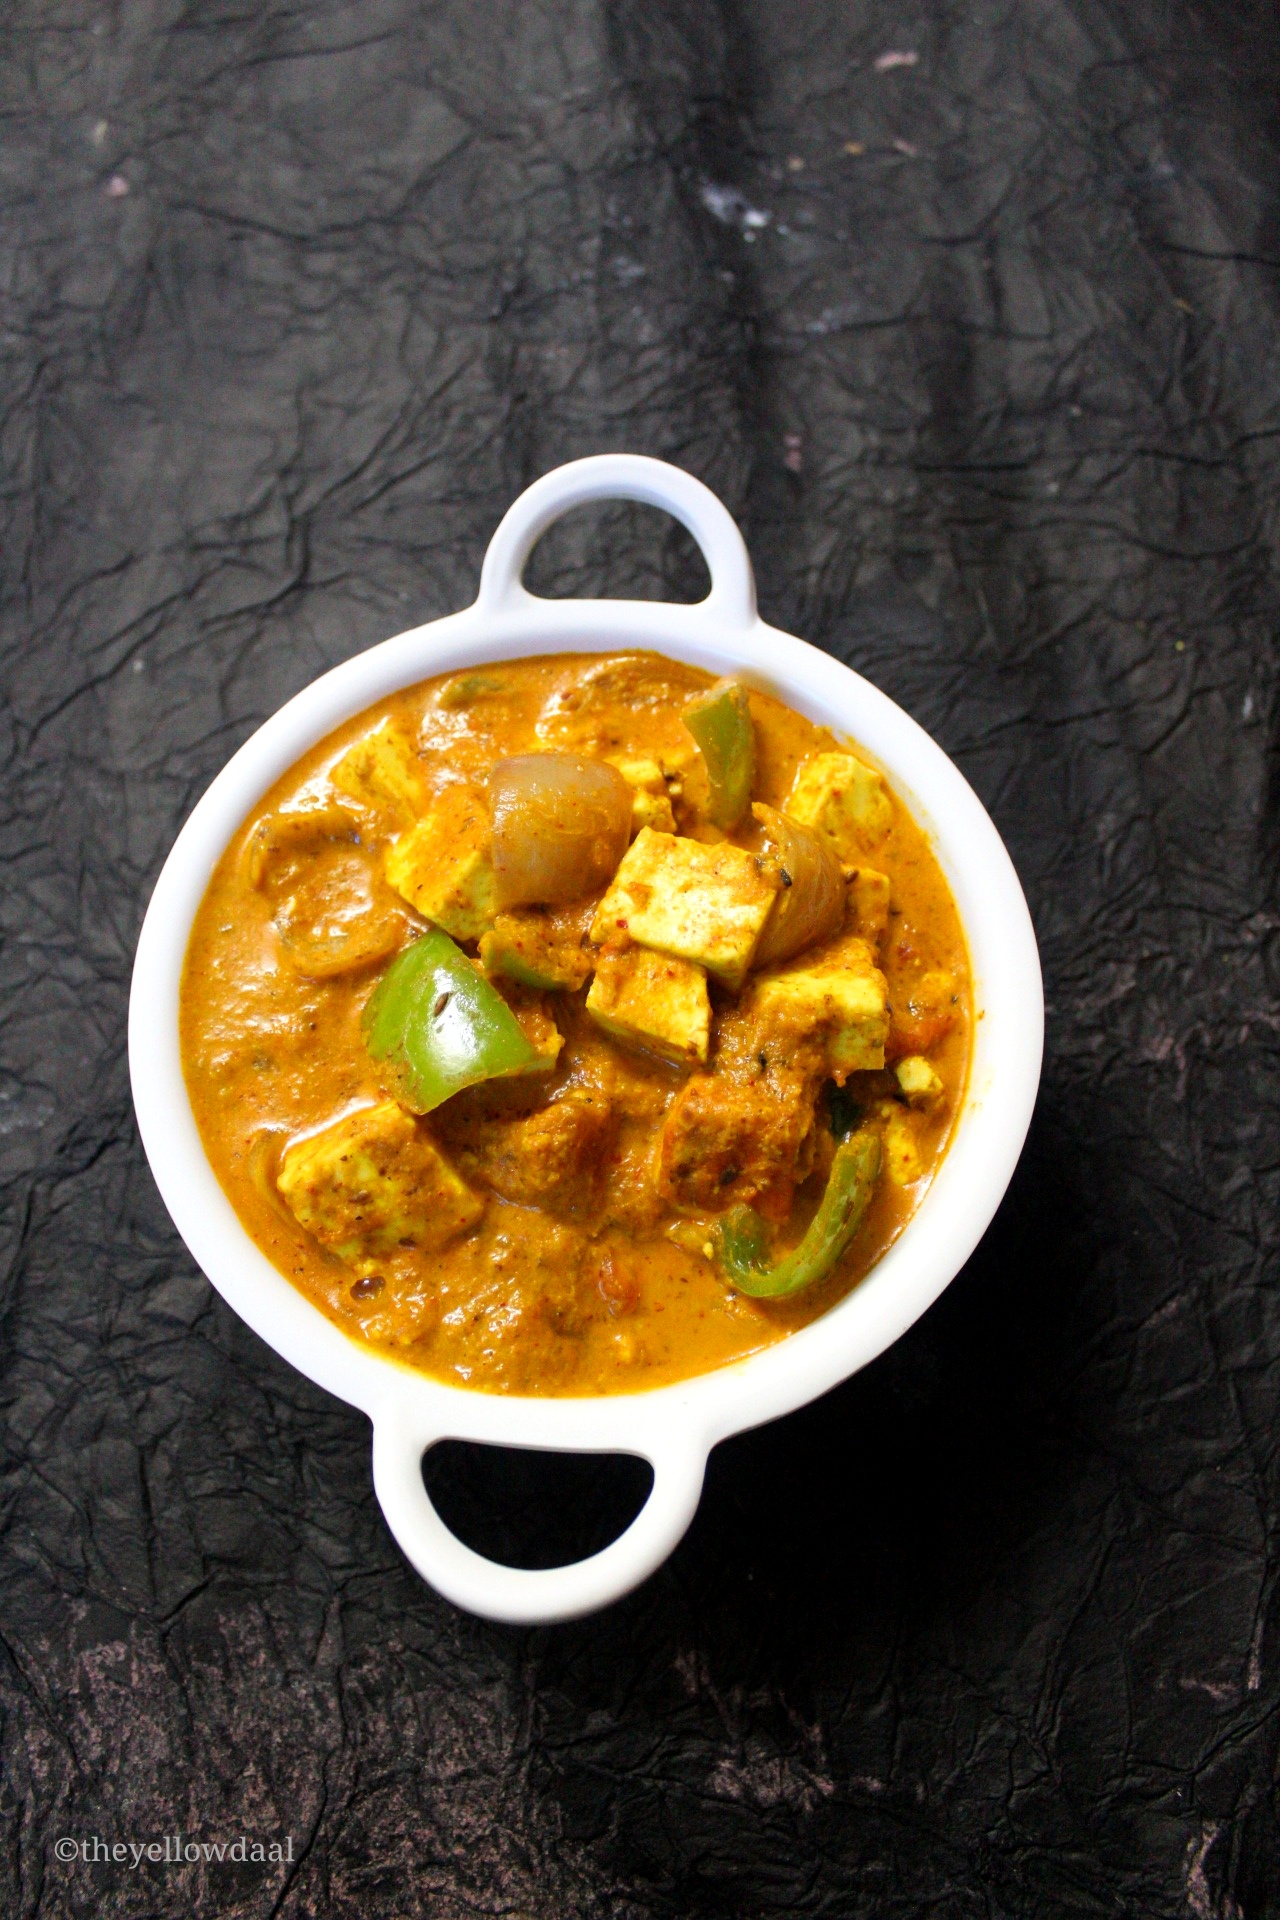
Dish: kadai_paneer